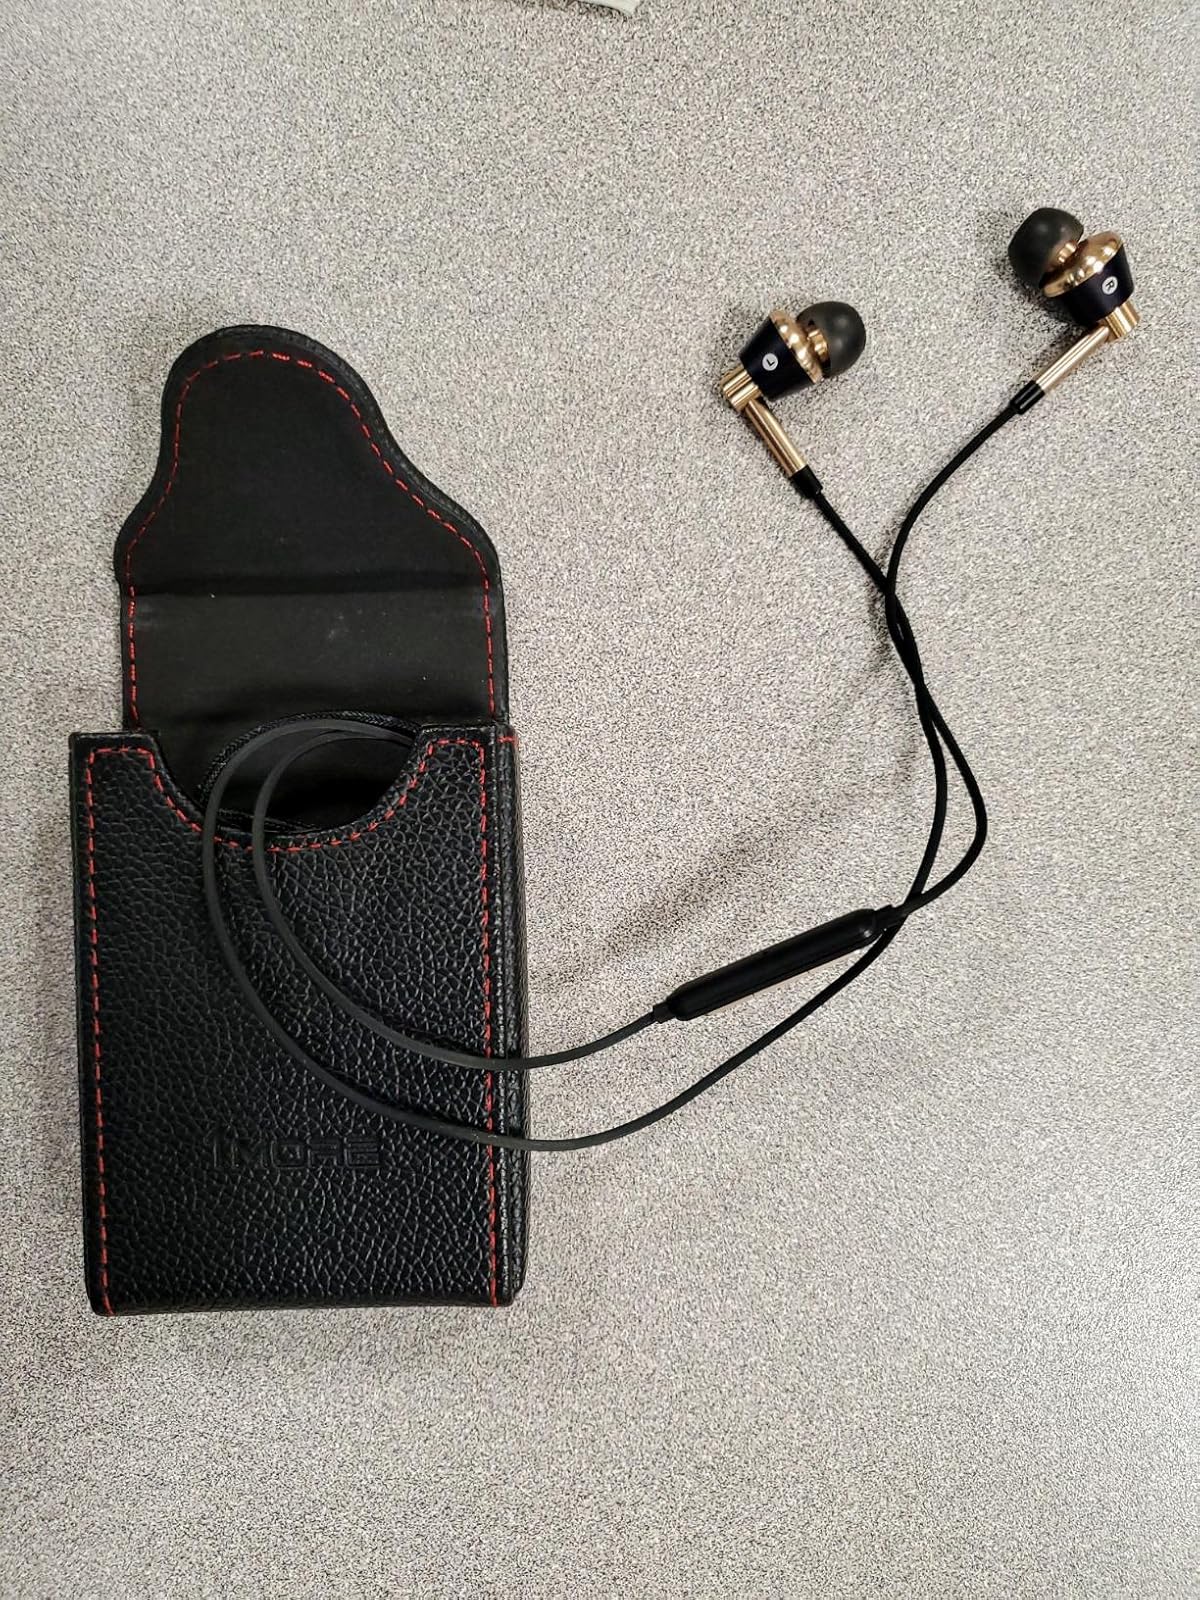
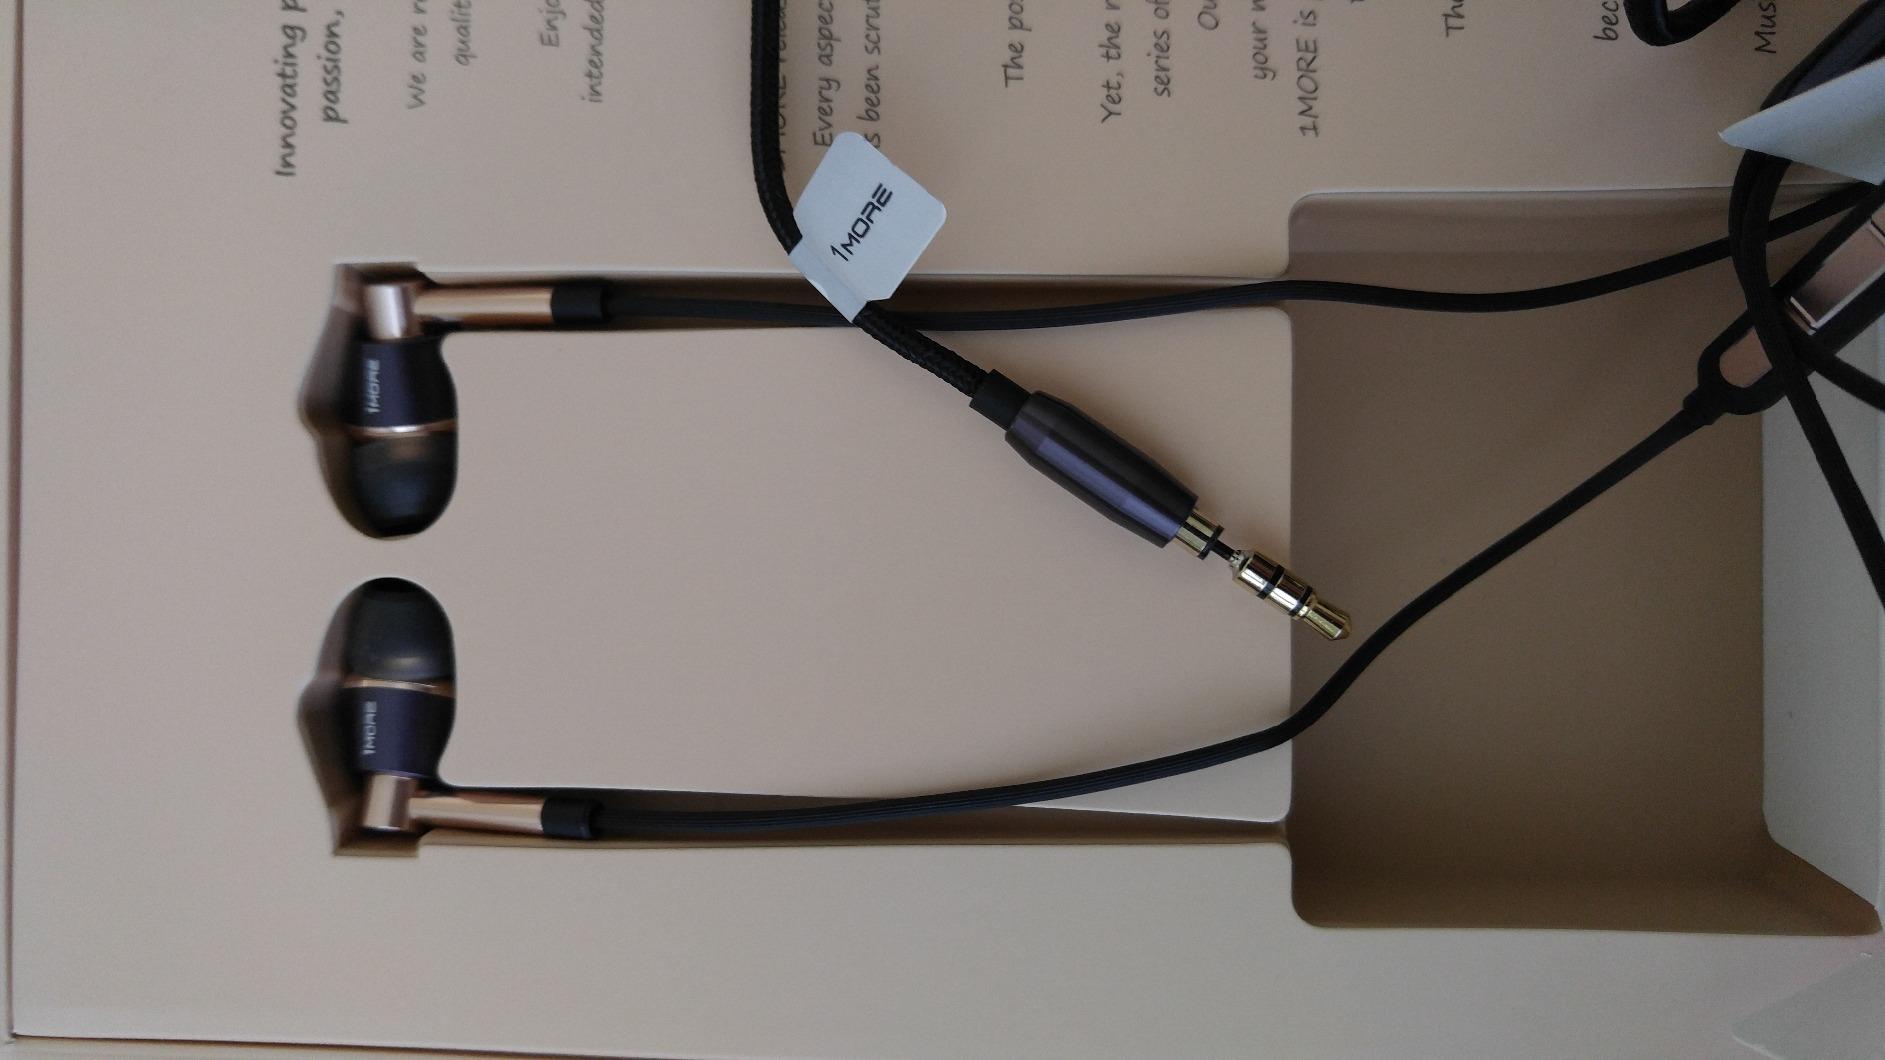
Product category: headphones
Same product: yes